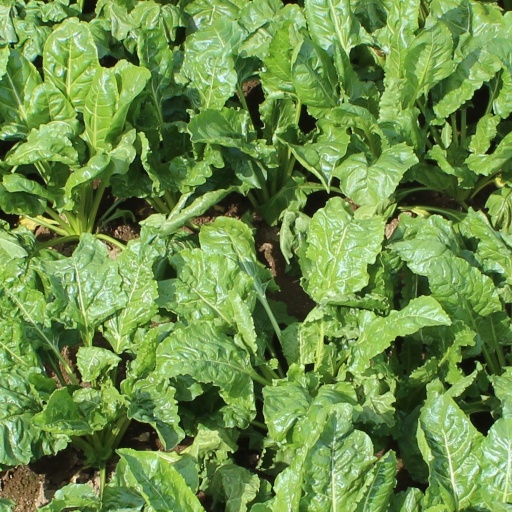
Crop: sugar beet